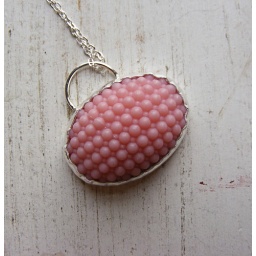
Vintage glass cab that cracked in the sterling silver bezel